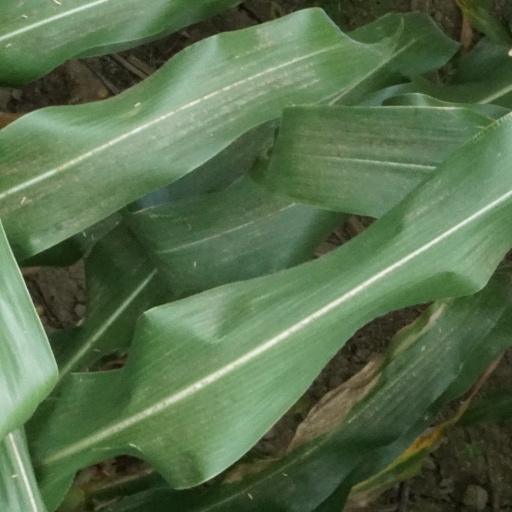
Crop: maize; corn